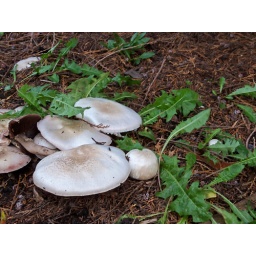
Under a tree near Division street